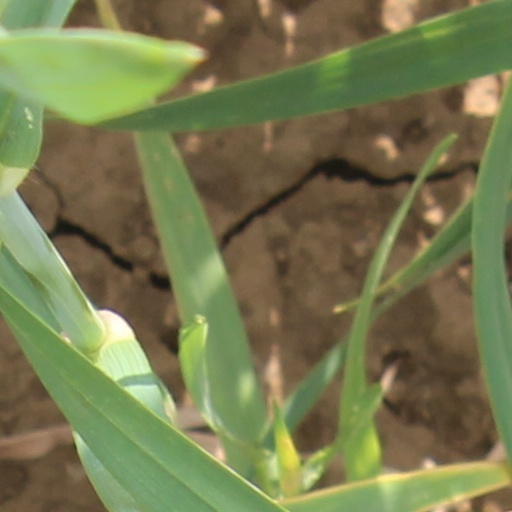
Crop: wheat